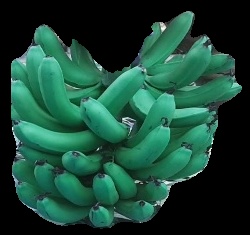
Variety: pachbale
Grade: grade3